Miriam Adelson

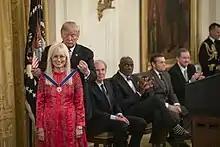
Donald Trump presents the Medal of Freedom to Adelson

Adelson operates the Adelson Foundations. The foundation is divided into two branches: the Adelson Family Foundation, which was established in 2007, and the Adelson Medical Research Foundation. The former works to strengthen the State of Israel and the Jewish people, while the latter focuses on healthcare.